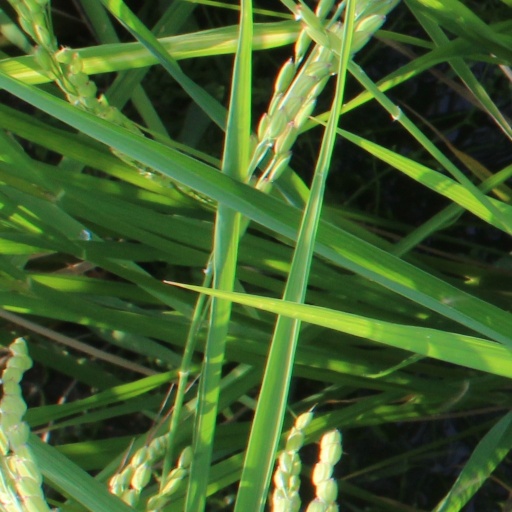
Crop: rice